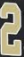
Number: 2